Naftali Bennett

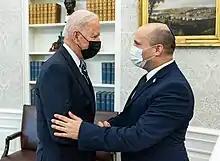
Bennett with US President Joe Biden, August 2021

On 9 May 2021, it was reported that Bennett and Leader of the Opposition and Yesh Atid leader Yair Lapid had made major headway in coalition talks for forming a new Israeli government which would oust Prime Minister Benjamin Netanyahu. On 30 May, Bennett announced that he would be prime minister in a rotation government until August 2023, at which point Lapid would take over as prime minister until 2025. Bennett was sworn in on 13 June, ending Netanyahu's 12-year tenure in office. He is Israel's first kippah-wearing prime minister.